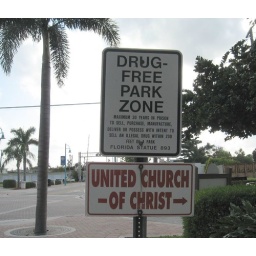
I found this rather amusing, a sign saying drug-free, above a church sign.